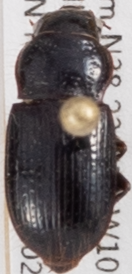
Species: Piosoma setosum
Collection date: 2023-09-19
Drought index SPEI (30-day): -0.732
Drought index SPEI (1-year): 0.006
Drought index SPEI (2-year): -0.39